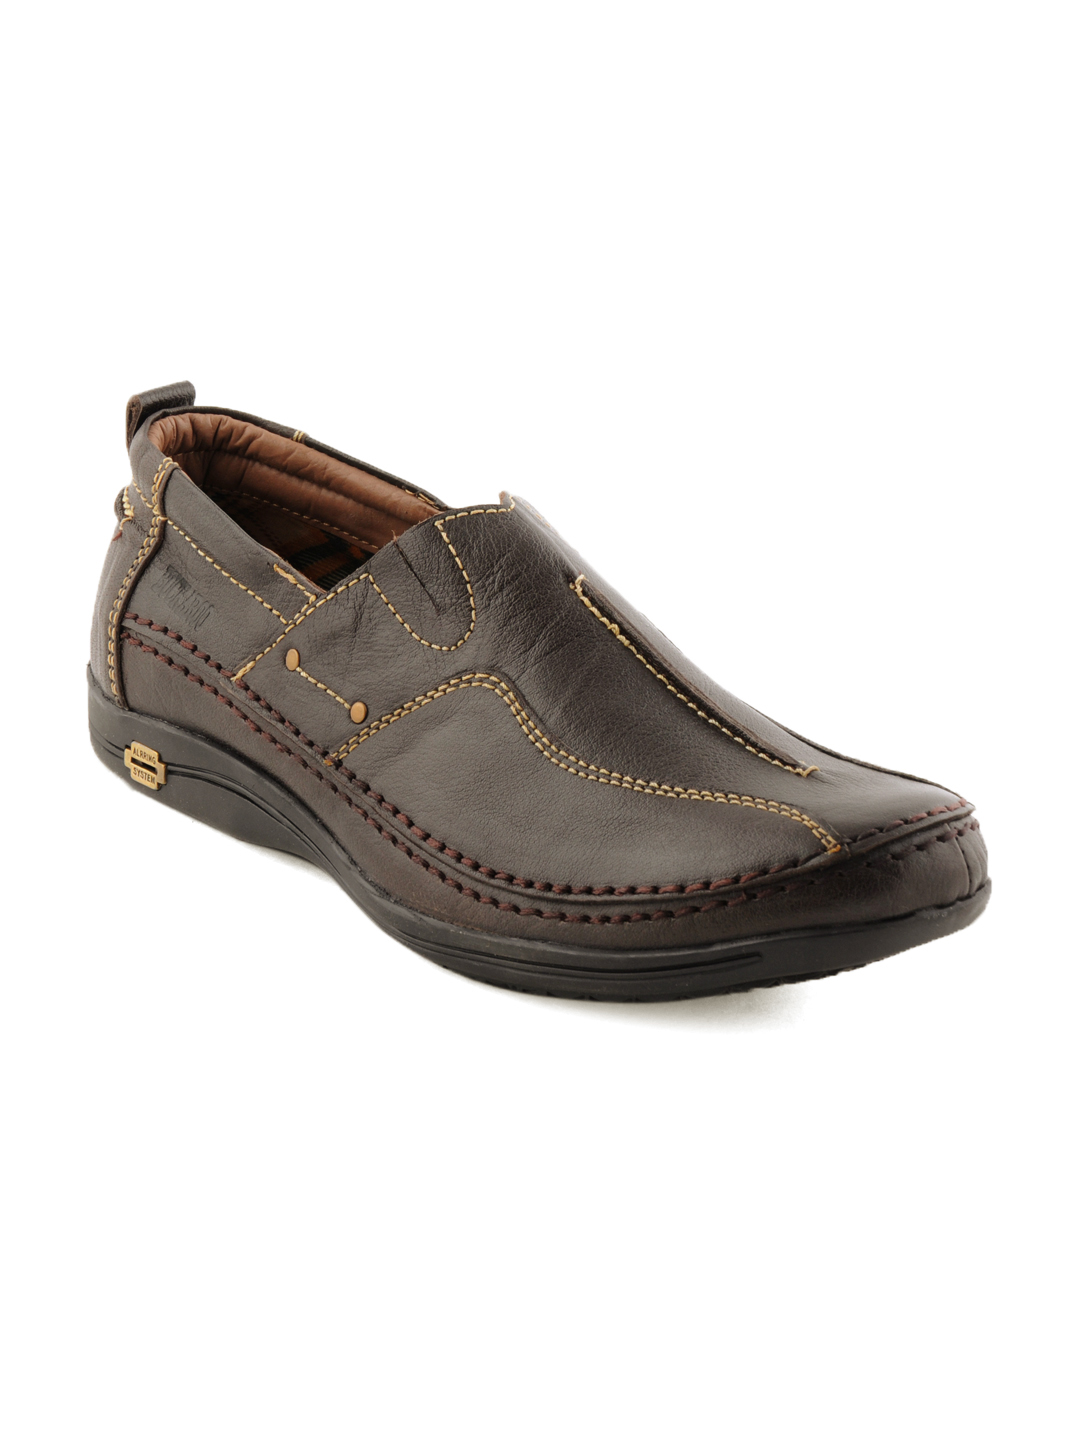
Buckaroo Men Claro Brown Casual Shoes
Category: Footwear / Shoes / Casual Shoes
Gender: Men
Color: Brown
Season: Winter 2012
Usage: Casual